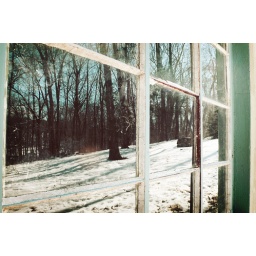
house by the lake